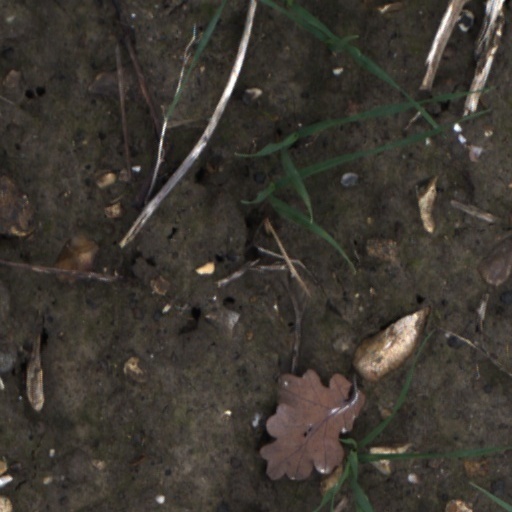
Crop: wheat